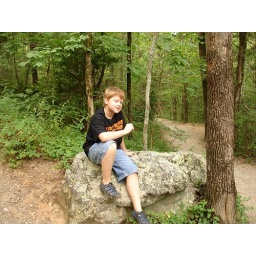
Ross relaxes on a rock in his very unPC &amp;quot;hillbilly&amp;quot; pose, after climbing a mountain